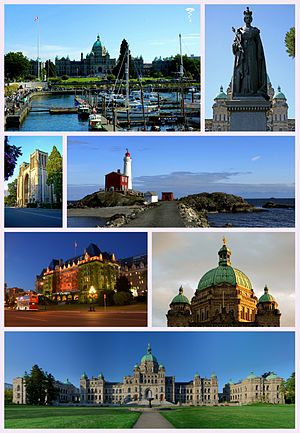
Victoria (Canada)
"Victoria er hovedstaden af provinsen Britisk Columbia i Canada med 80.032 indbyggere. Victoria ligger på sydspidsen af Vancouver Island og er omgivet af flotte strande og kyster. Klimaet er behageligt med varme somre og milde vintre. På grund af det behagelige klima, bor mange ældre mennesker i Victoria. Hovedindustrierne i byen er turisme, regeringsarbejde, søværnet og uddannelse. Victoria var en gang hjemsted for Songhees indianerstammen. Byens moderne historie begyndte som en britisk koloni og er stadigvæk kendt som ""mere britisk end Storbritannien."" I dag vedligeholder byen mange af sine britiske og indianertraditioner og kultur. Byen er også hjemsted for mange immigranter fra Asien.